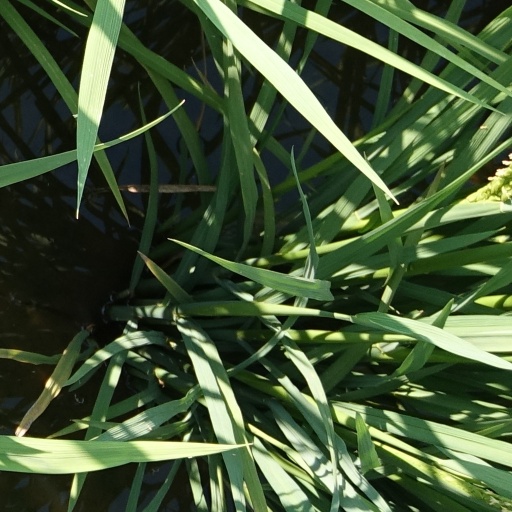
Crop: rice